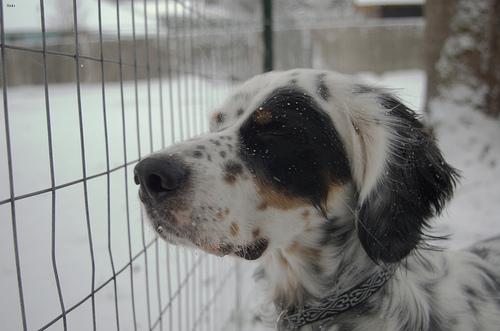
Breed: english setter